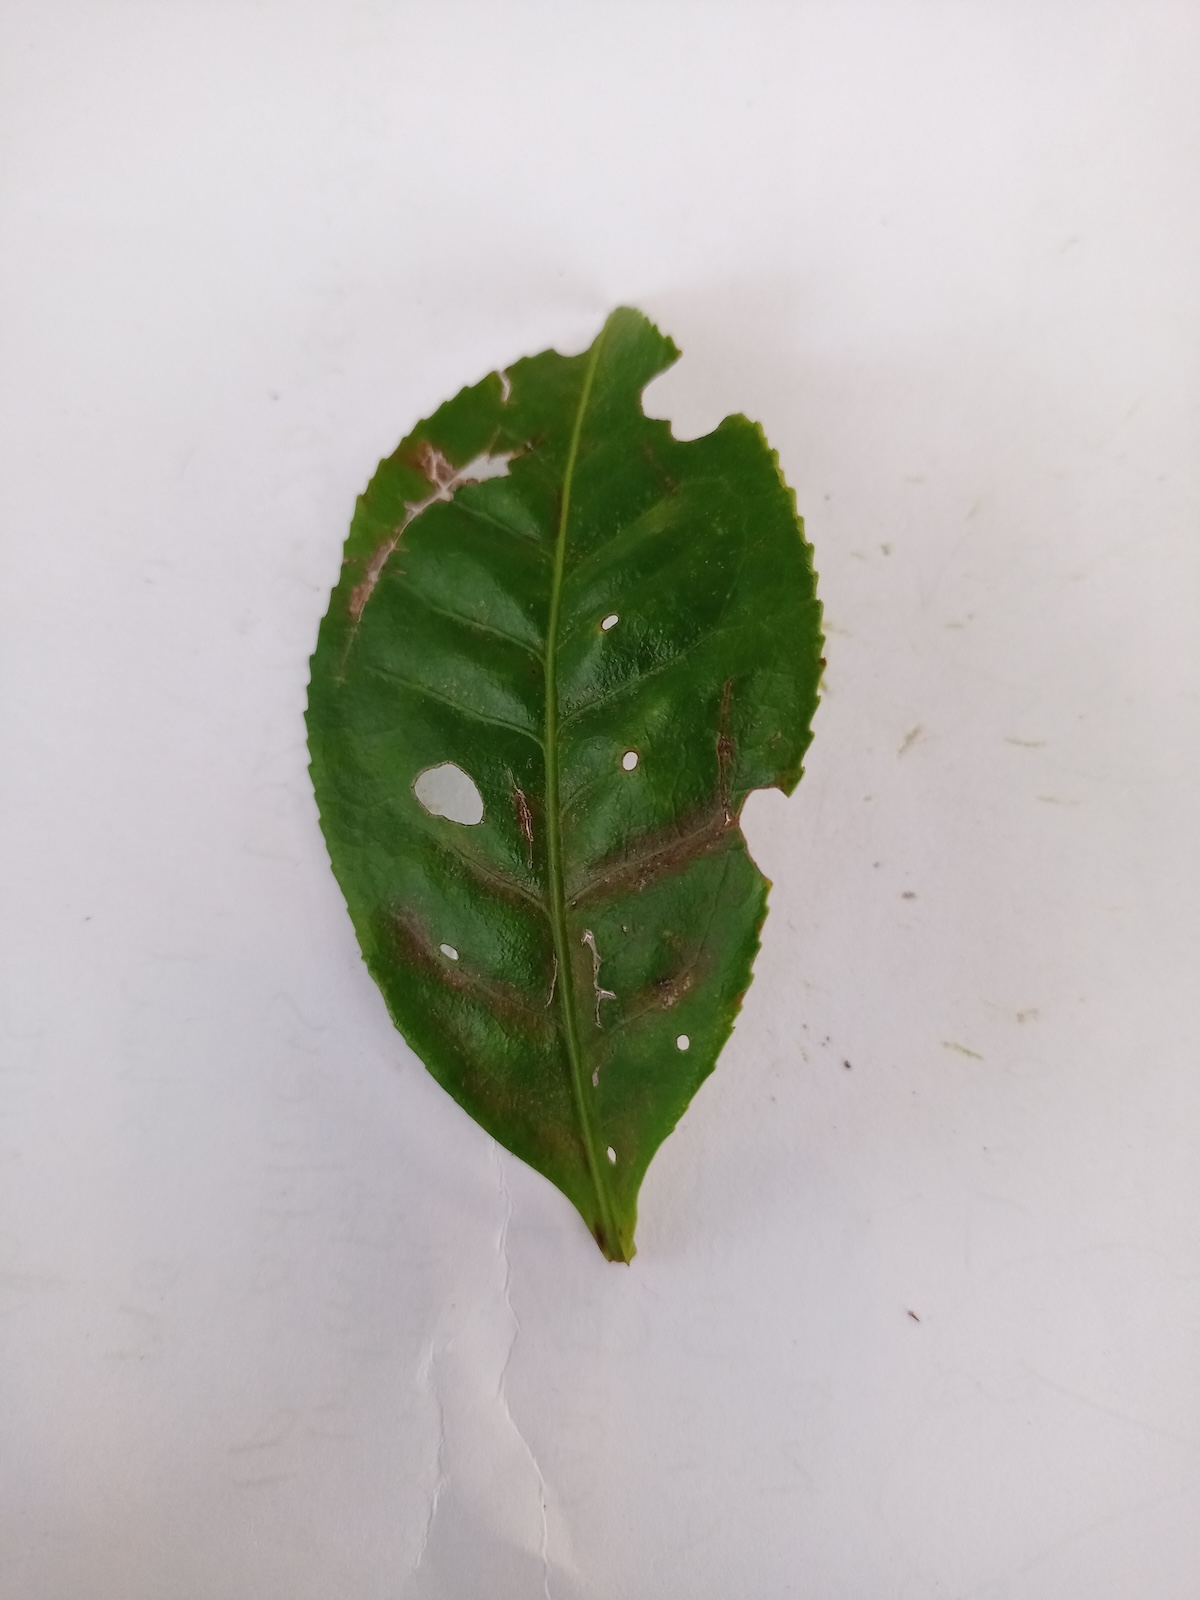
Label: Red spider